Progression of the British football transfer fee record

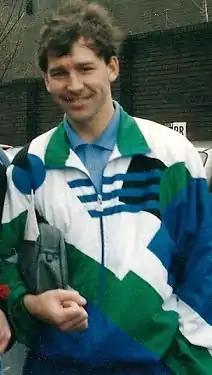
Bryan Robson (pictured in 1992) was the subject of a record transfer in 1981.

The progression of the British football transfer fee record tracks the increases in the record for the highest transfer fee paid or received by British association football clubs. A transfer fee is the sum of money paid by one club to purchase the contract, and therefore the playing services, of a professional footballer. Fees are not generally formally disclosed by the clubs involved, and discrepancies can occur in figures quoted in the press. Trevor Francis, for example, is regarded as Britain's first £1m player but was officially transferred for £975,000. The generally reported figure of £1,180,000 included Value Added Tax, fees to the Football League and Francis' signing fee. Discrepancies may also occur due to deals which involve additional sums to be paid at a later date after a player has made a certain number of appearances, joint fees for two or more players, or deals in which one player is exchanged for a sum of money plus another player.